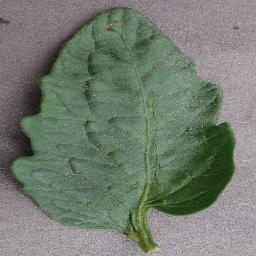
Label: Tomato___Bacterial_spot